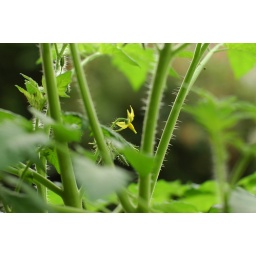
Yellow tomato flower in full glory, face first into the afternoon sun.